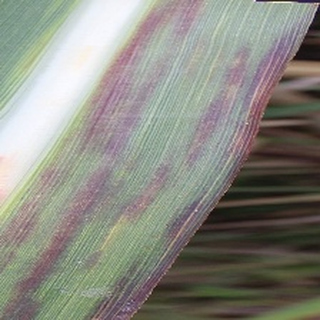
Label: sugarcane_bacterial_blight